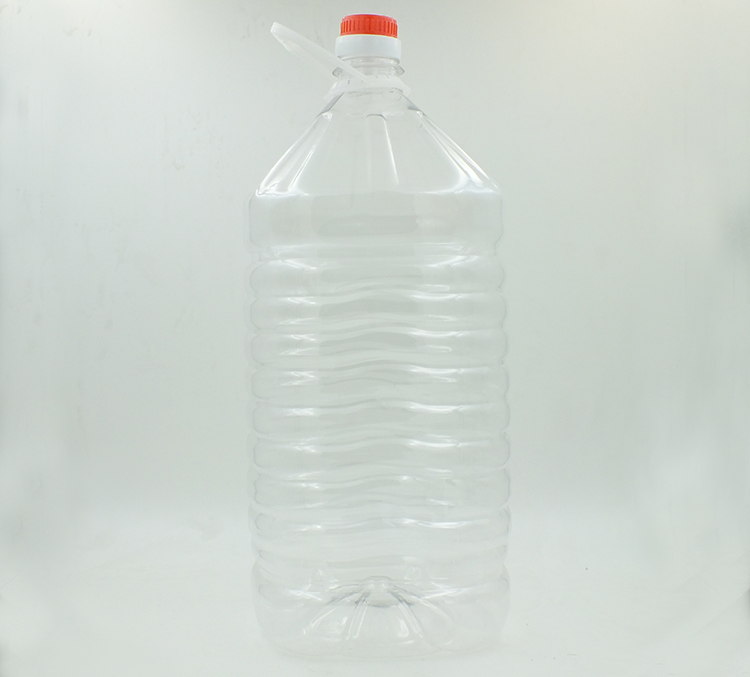
Label: plastic